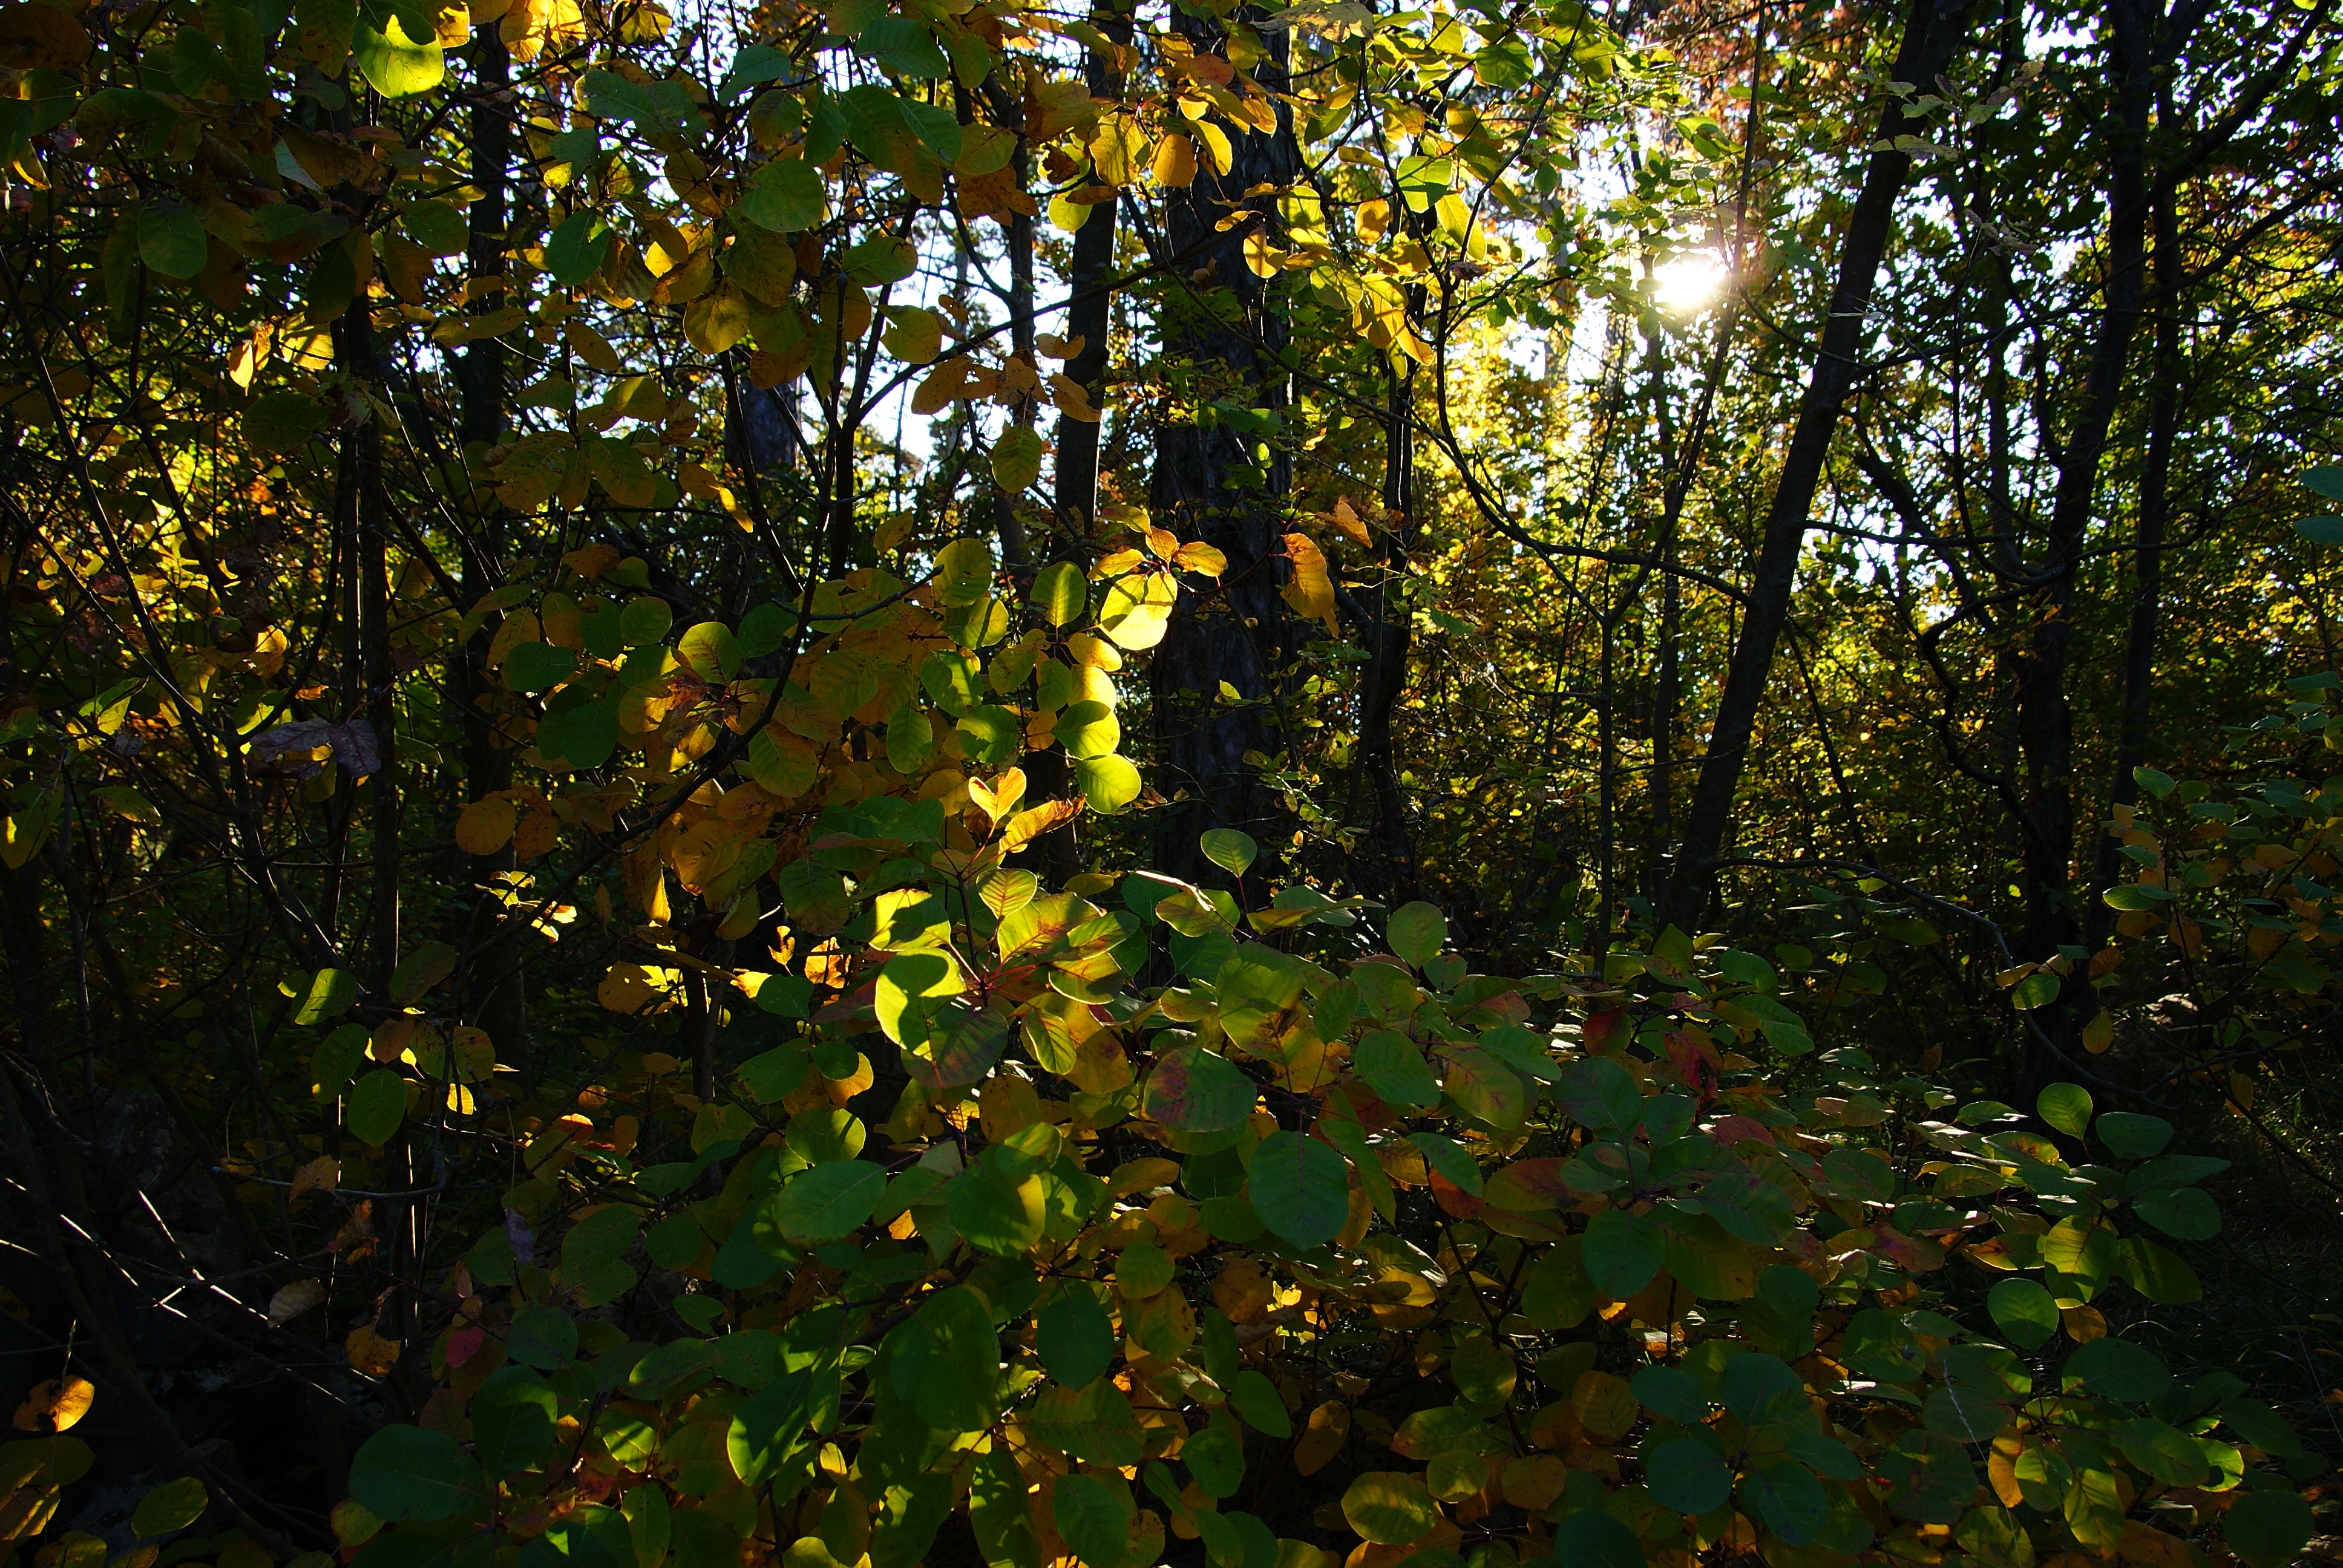
tree, nature, forest, branch, light, plant, trail, sunlight, leaf, flower, walk, green, jungle, autumn, botany, silence, season, relaxation, rainforest, deciduous, woodland, habitat, ecosystem, natural environment, woody plant, temperate broadleaf and mixed forest